Smith–Elisha House

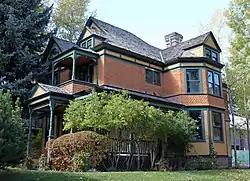
South elevation and east profile, 2011

The Smith–Elisha House, sometimes known just as the Elisha House or the Christmas Tree House, is located on West Main Street (State Highway 82) in Aspen, Colorado, United States. It is a wood frame structure in the Queen Anne style built in the late 19th century. In 1989 it was listed on the National Register of Historic Places.